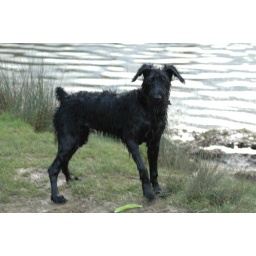
5 month old Rayne after running and jumping in the lake